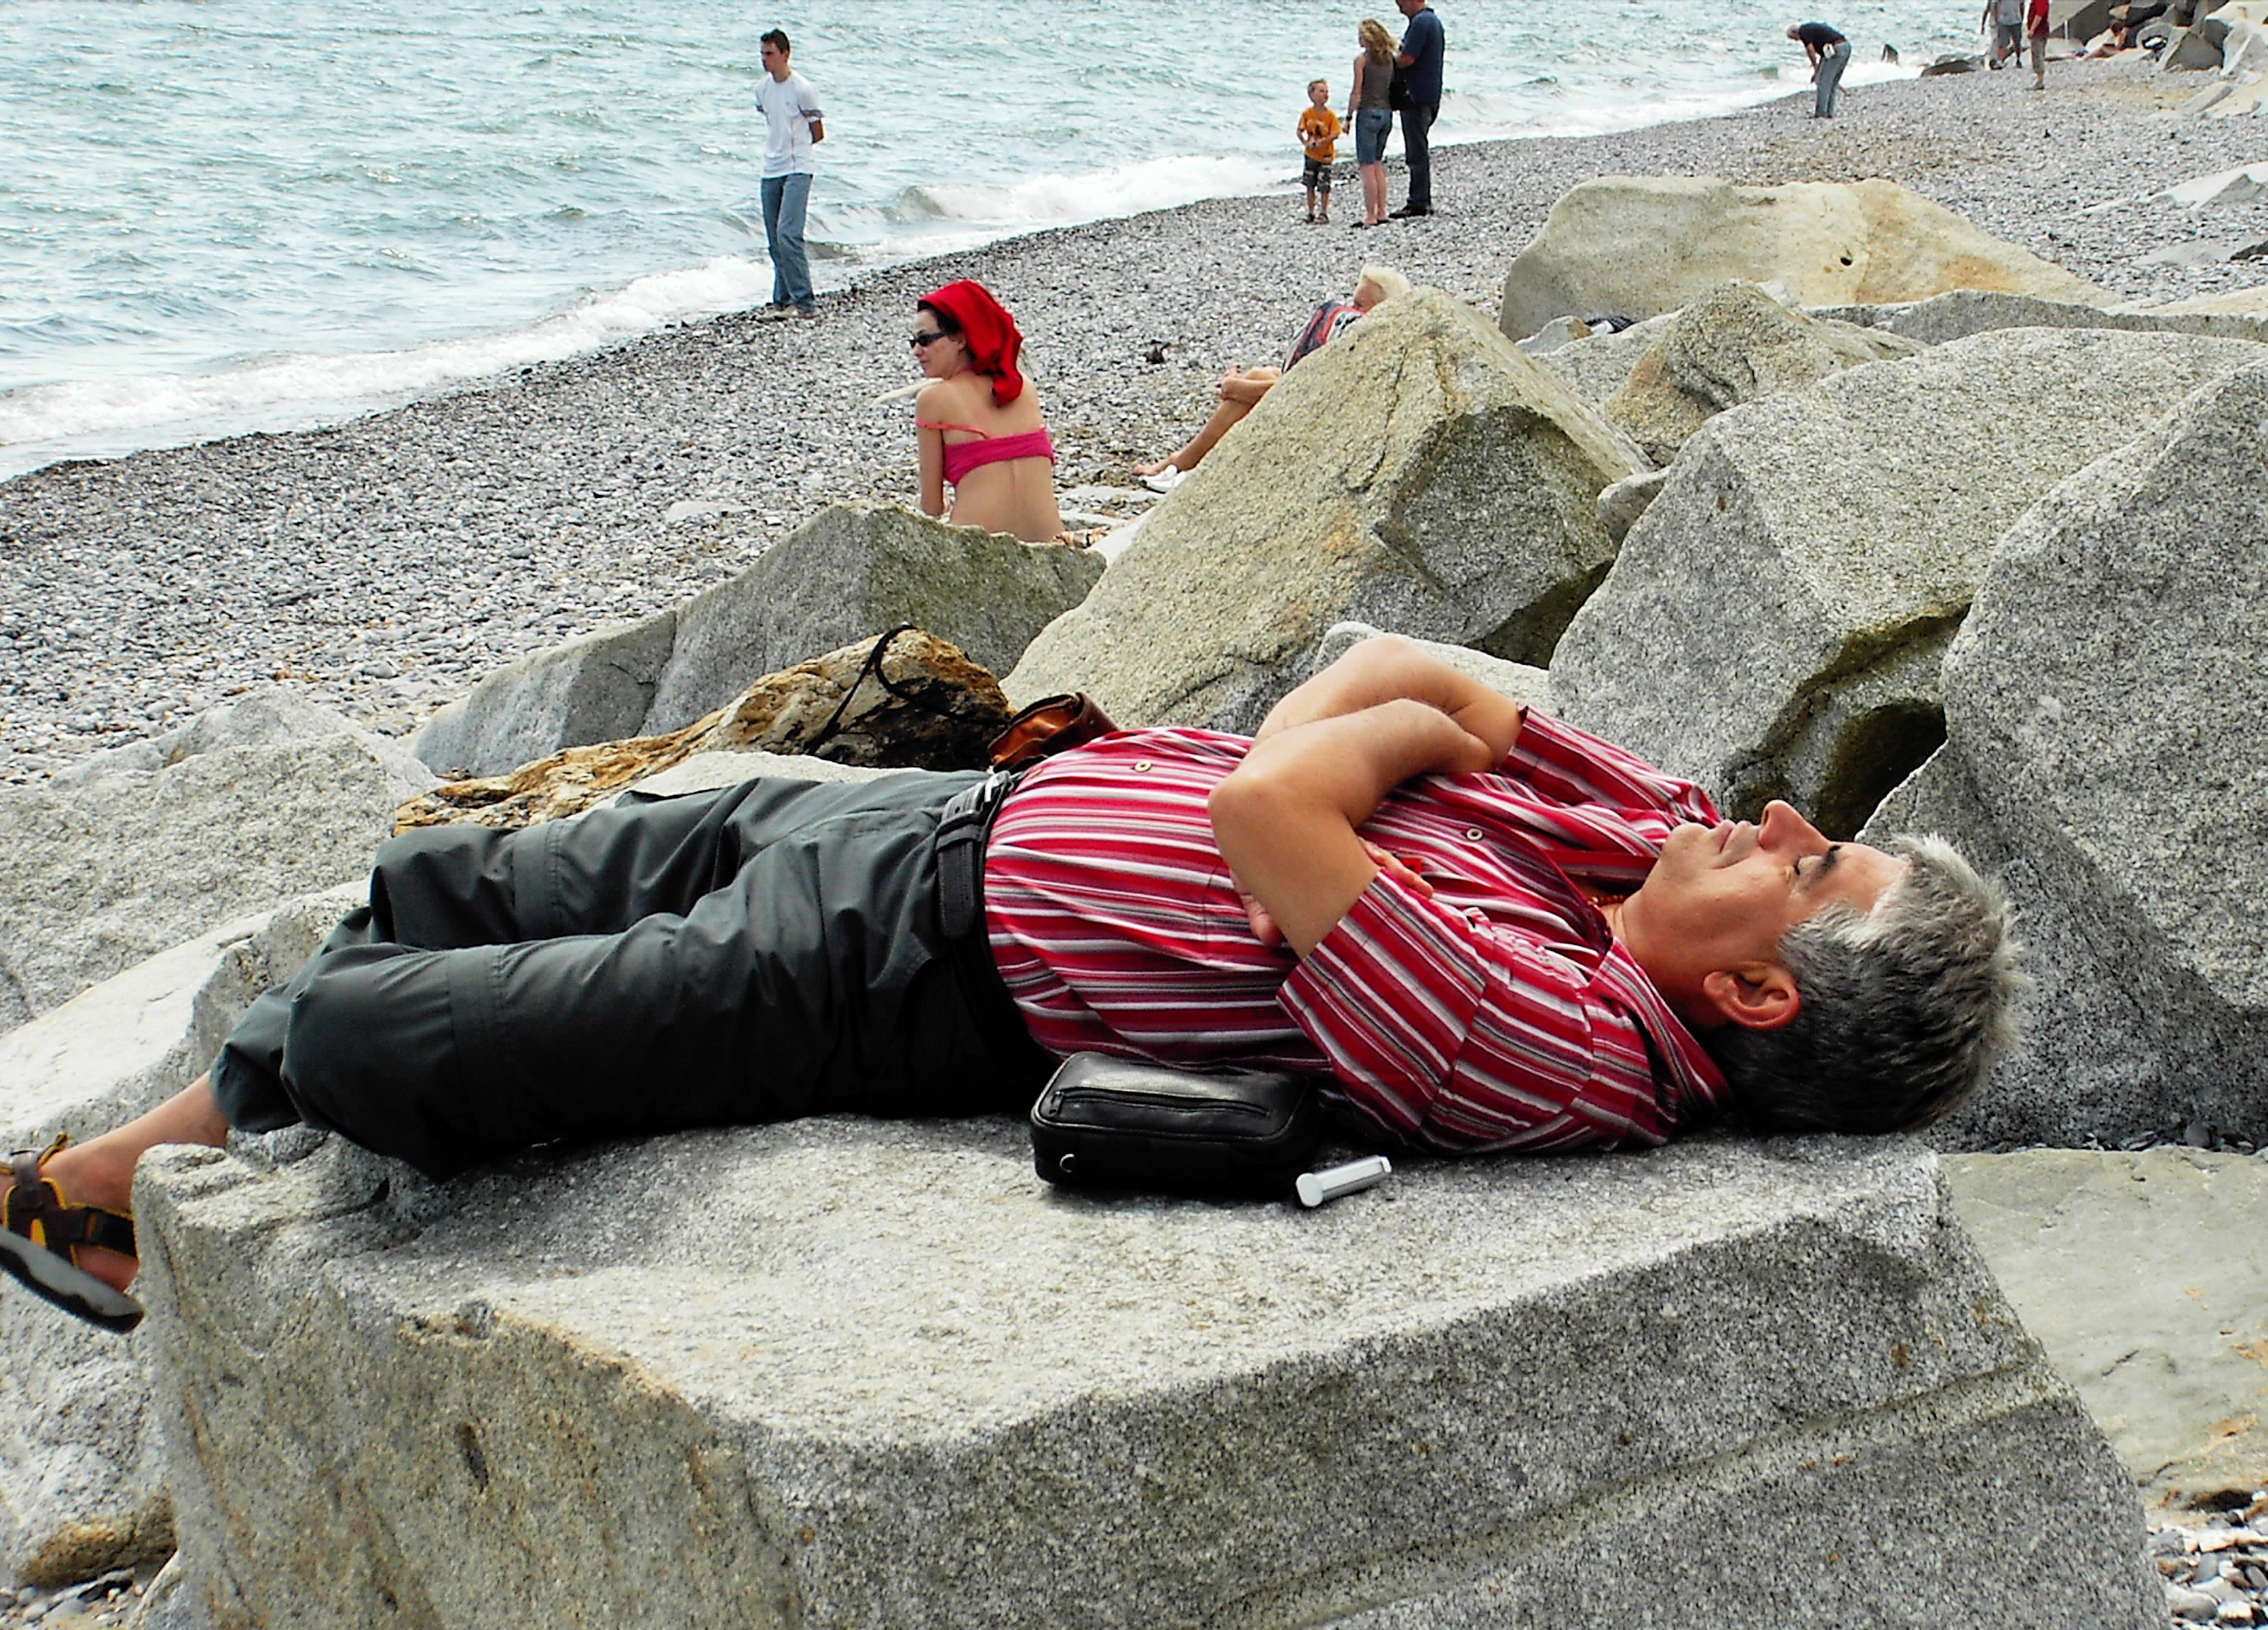
man, beach, sea, sand, rock, vacation, rest, concerns, click, sassnitz, rugen, human positions